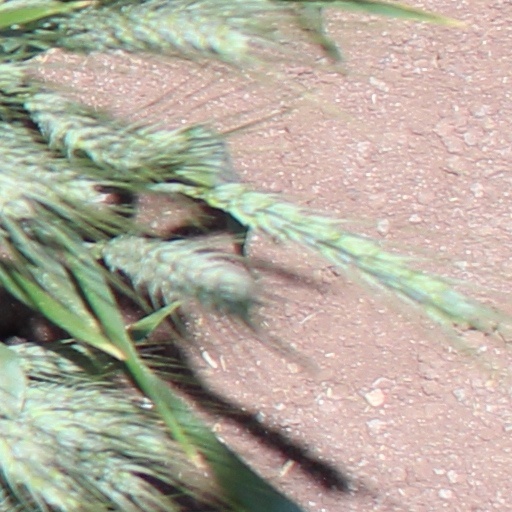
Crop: wheat